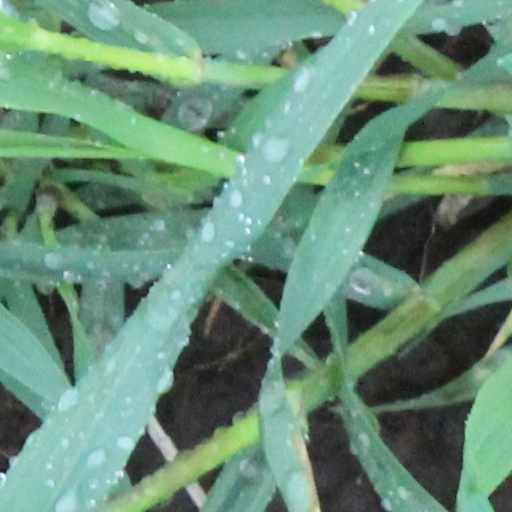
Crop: wheat